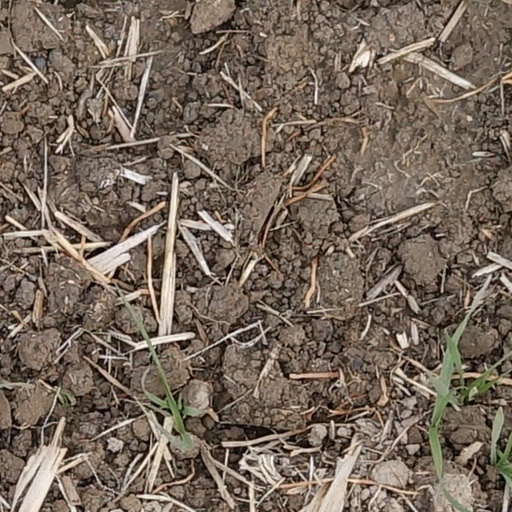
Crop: wheat